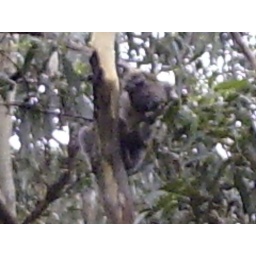
Koala bears we spotted as we were driving through a forest in the Otway National park.